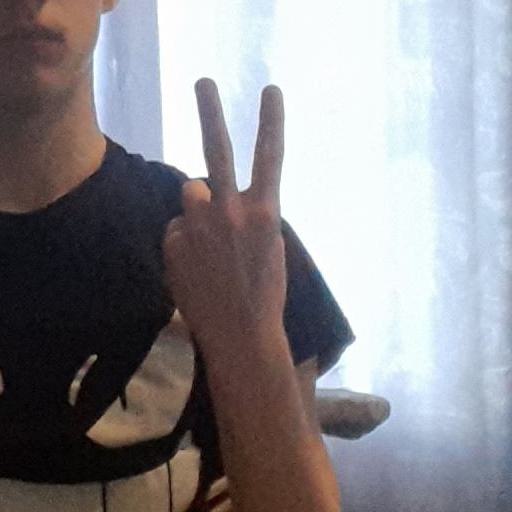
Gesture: peace_inverted